Archaeological Park of Dion

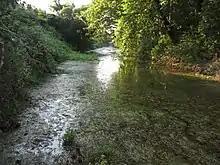
The river Vaphyras

At the end of the 18th century, the French consul Felix de Beaujour visited ancient Dion without knowing the ancient site that was abandoned and covered with the remains of buildings and columns.